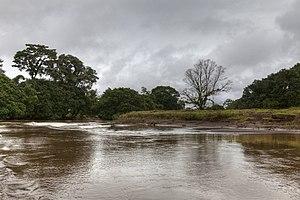
C'est une rivière du Costa Rica née dans les plaines du nord des Caraïbes